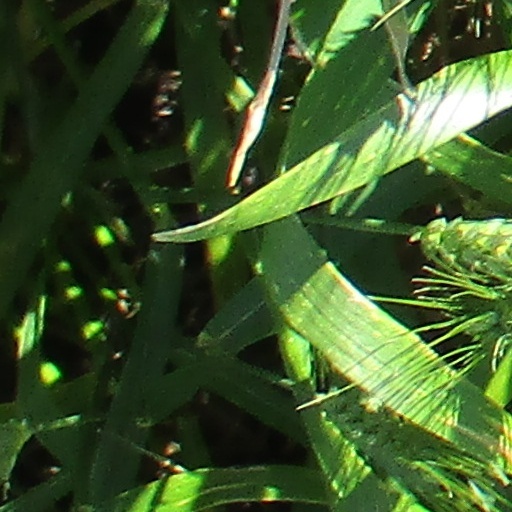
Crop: wheat